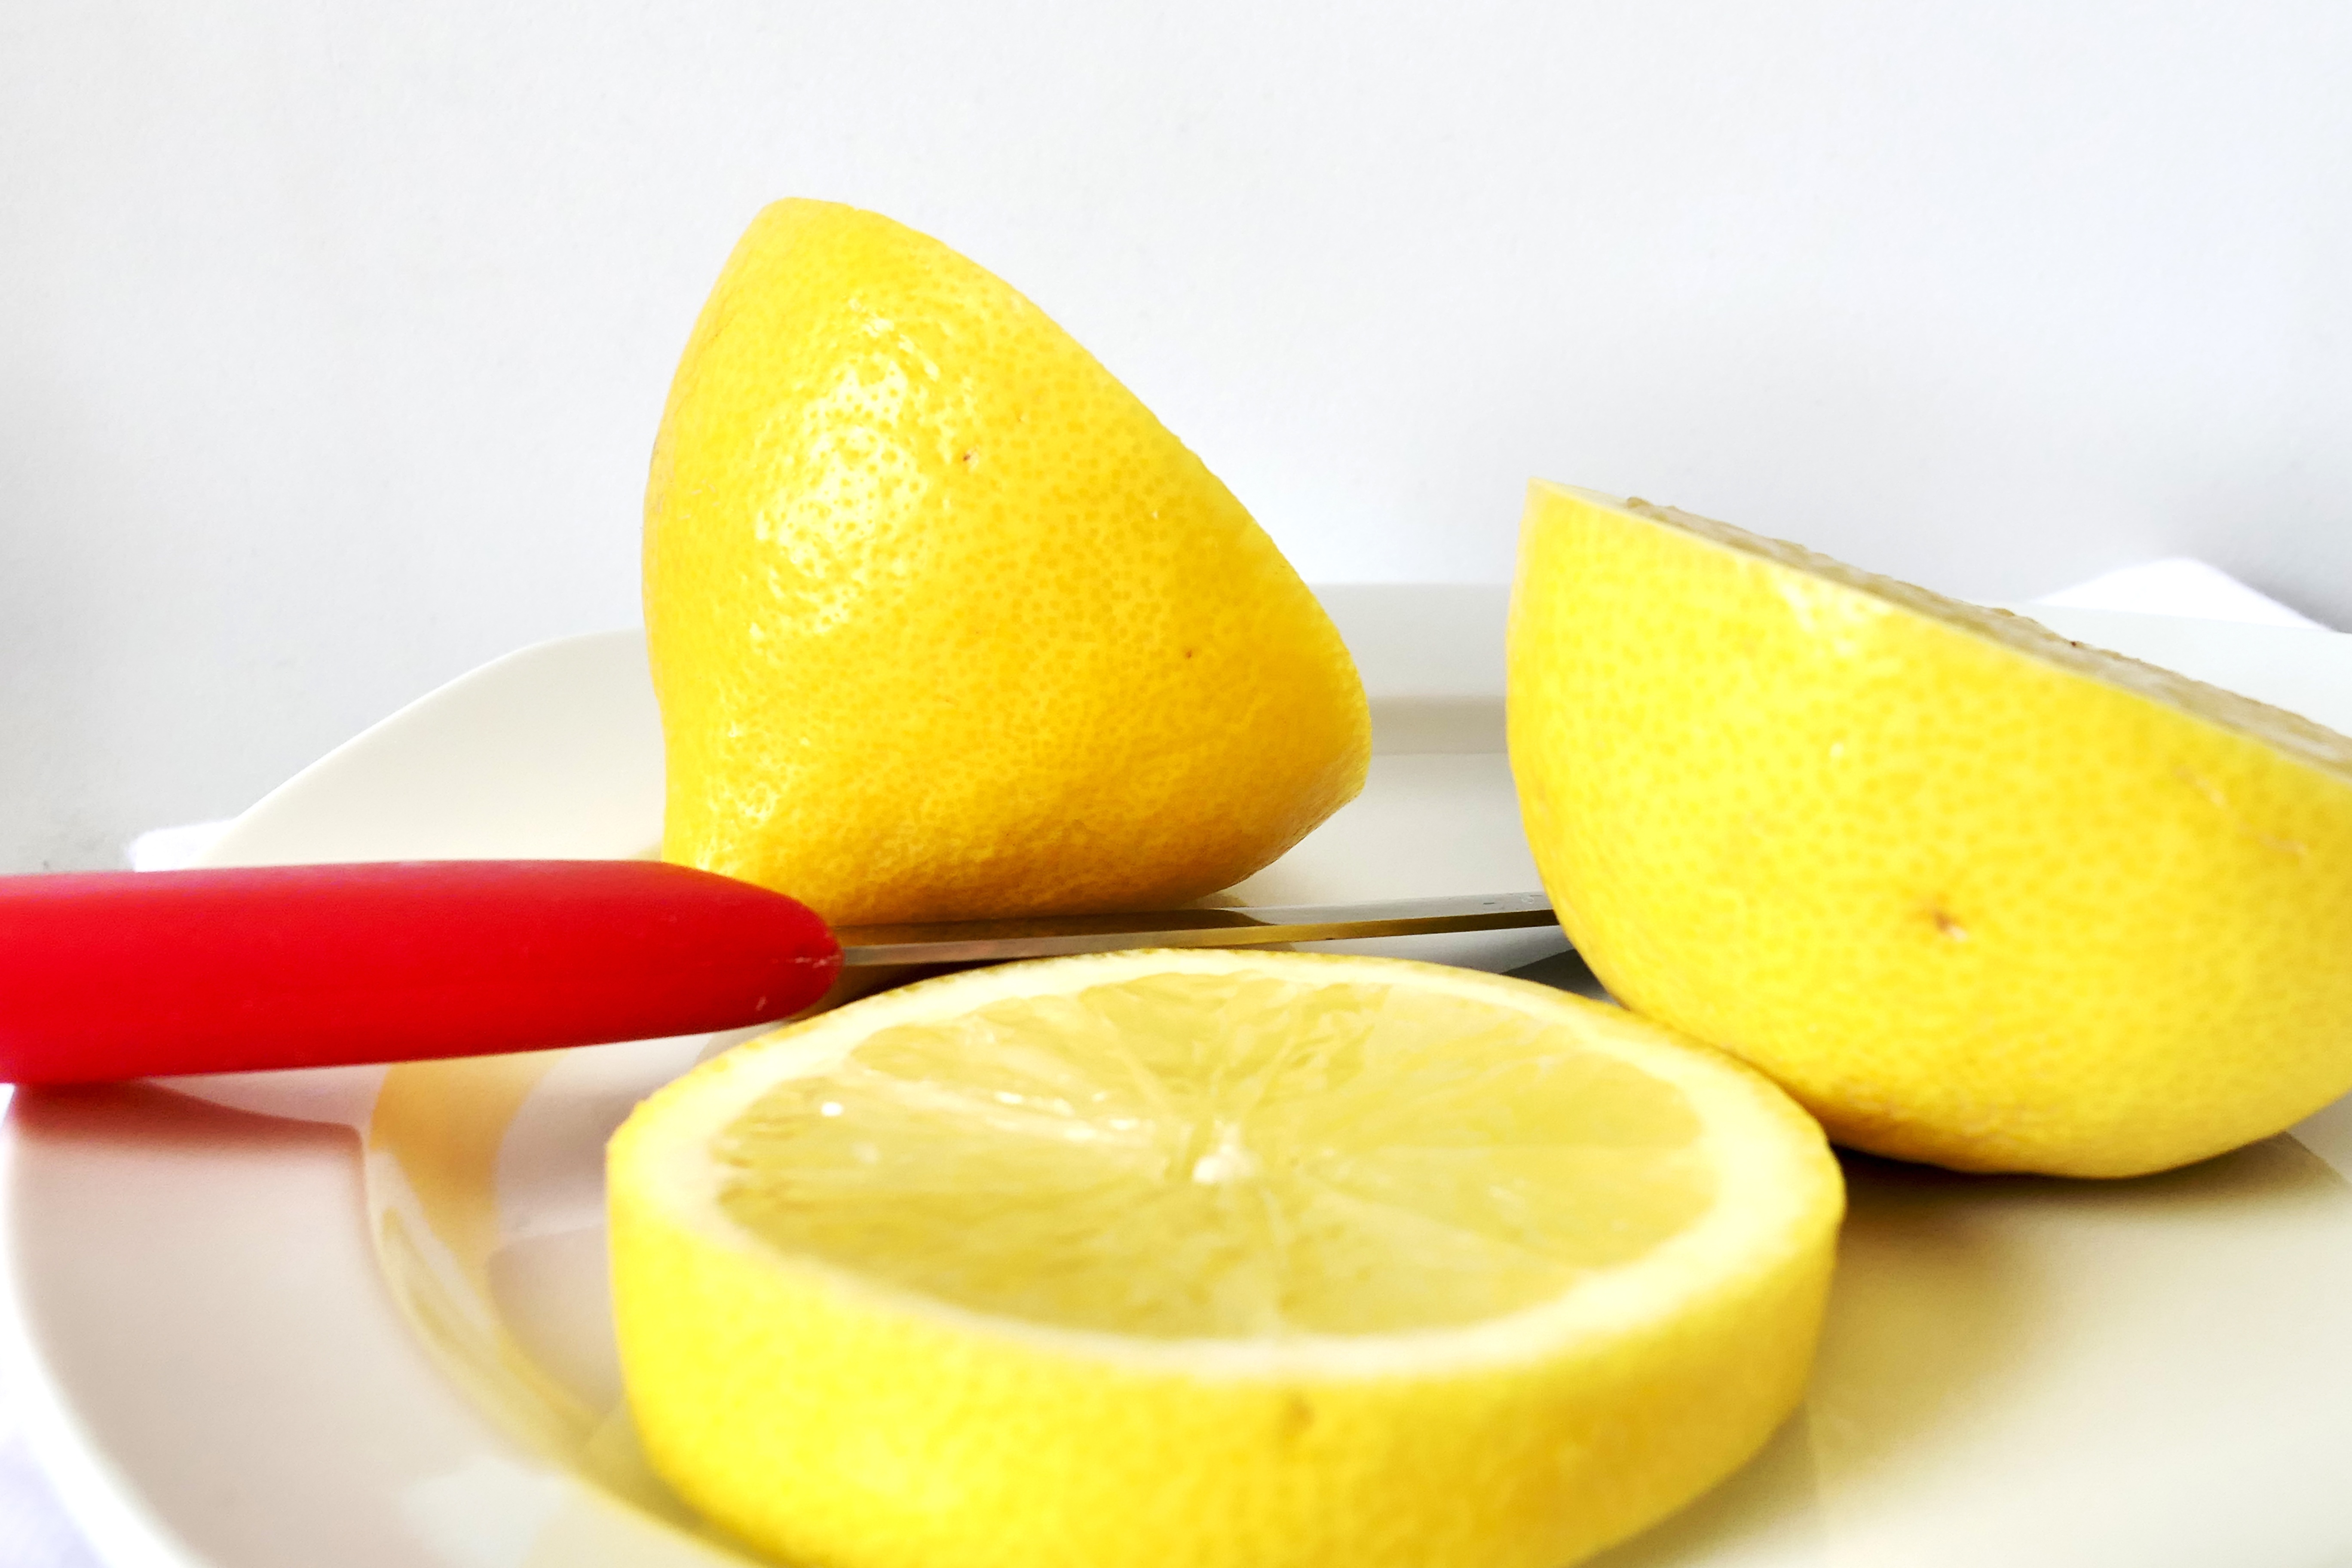
plant, fruit, orange, food, produce, yellow, lemon, grapefruit, lime, fruits, vitamins, citron, citrus, citrus fruits, flowering plant, citrus fruit, land plant, sweet lemon, meyer lemon, tangelo, yuzu